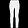
Label: Trouser